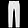
Label: Trouser